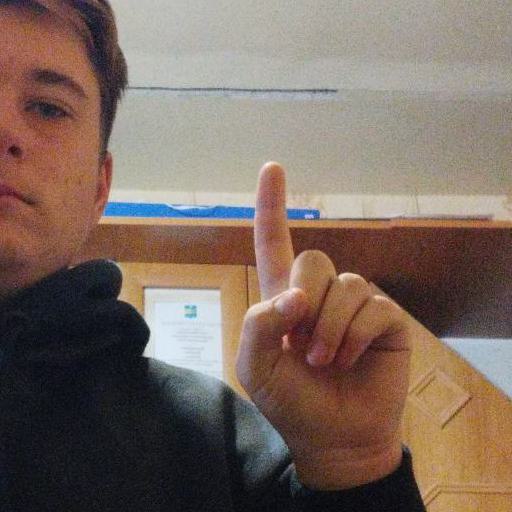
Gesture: one